Cohen–Sutherland algorithm

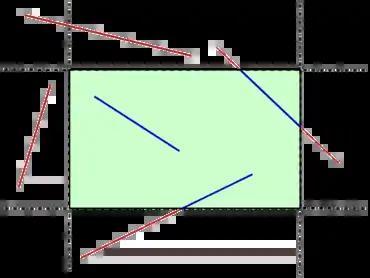
An example showing blue lines within the viewport, and red lines outside the viewport

In computer graphics, the Cohen–Sutherland algorithm is an algorithm used for line clipping. The algorithm divides a two-dimensional space into 9 regions and then efficiently determines the lines and portions of lines that are visible in the central region of interest (the viewport).